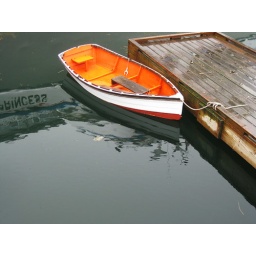
delicious orange boat against a gray ocean and sky